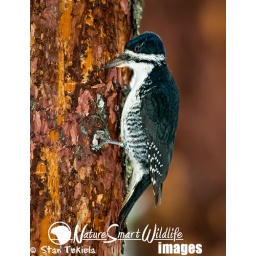
Black-backed Woodpecker, Picoides arcticus, adult female on pine tree taken in Floodwood, MN in the wild